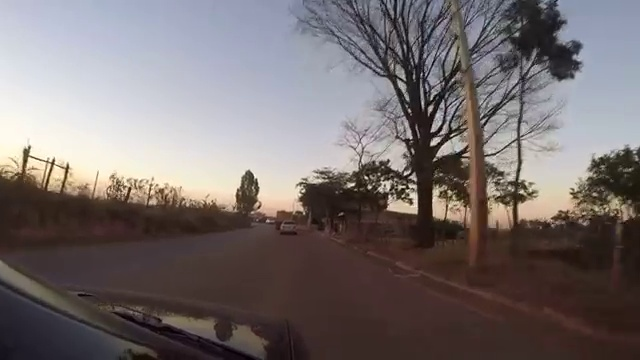
Fire: no
Smoke: no